Buick Wildcat

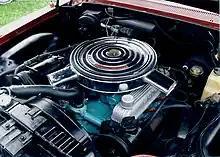
View of the "Super Wildcat" engine

From 1963 to 1970 the Wildcat was its own series, no longer an Invicta subseries. The 1963 model had a large aluminum trim panel on the side, while 1964 models had vertically situated chrome hash-marks on the lower front quarter panel directly behind the front wheel housings and did not have the traditional horizontal VentiPorts like other Buicks. After becoming its own full series in 1963, the Wildcat added a convertible and four-door hardtop sedan to the original two-door hardtop coupe introduced in 1962. In the four-door version, a bench seat was standard but the bucket seat and console interior used in the coupe and convertible were optional. In 1964, a pillared four-door sedan was added to the line and two levels of trim were available - standard and custom, with a mid-line deluxe subseries added for 1965 only. From 1966 to 1969, the base (with trim similar to the 1965 Wildcat deluxe) and custom trims were again the sole options. The Wildcat's wheelbase was in comparison to the top level Electra at . The listed retail price for the Sport Coupe 2-door hardtop was $3,849 ($ in dollars ).